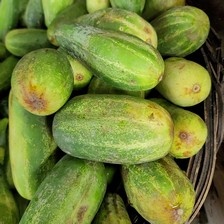
Label: cucumber